Congress of Vienna

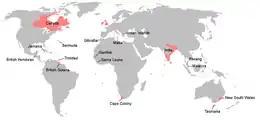
The British Empire at the end of the Napoleonic Wars in 1815

Virtually every state in Europe had a delegation in Vienna – more than 200 states and princely houses were represented at the Congress. In addition, there were representatives of cities, corporations, religious organizations (for instance, abbeys) and special interest groups – e.g., a delegation representing German publishers, demanding a copyright law and freedom of the press. With them came a host of courtiers, secretaries, civil servants and ladies to enjoy the magnificent social life of the Austrian court. The Congress was noted for its lavish entertainment: according to a famous joke of an attendee, it danced a lot but did not move forward. On the other hand, the possibilities for informal gatherings created by this "side program" may have helped ensure the Congress's success.